Tzav

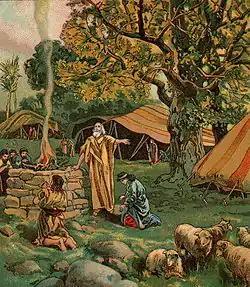
Abram Called To Be a Blessing (illustration from a Bible card published 1906 by the Providence Lithograph Company)

While Leviticus 2 and Leviticus 6:7–16 set out the procedure for the meal offering ("minchah"), before then, in Genesis 4:3, Cain brought an offering ("minchah") of the fruit of the ground. And then Genesis 4:4–5 reports that God had respect for Abel and his offering ("minchato"), but for Cain and his offering ("minchato"), God had no respect.